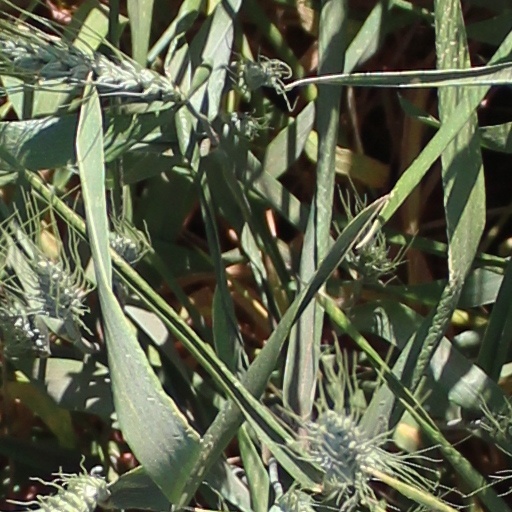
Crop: wheat